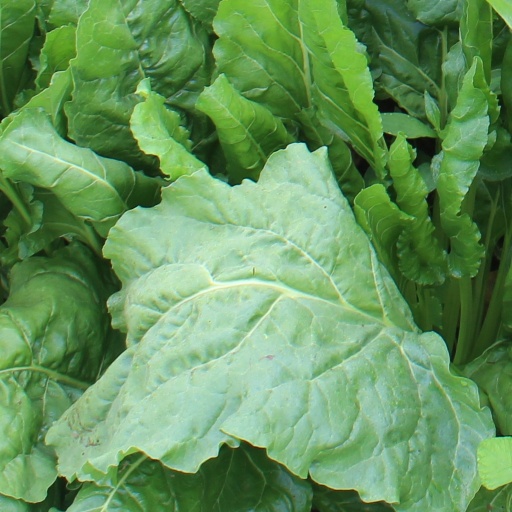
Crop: sugar beet